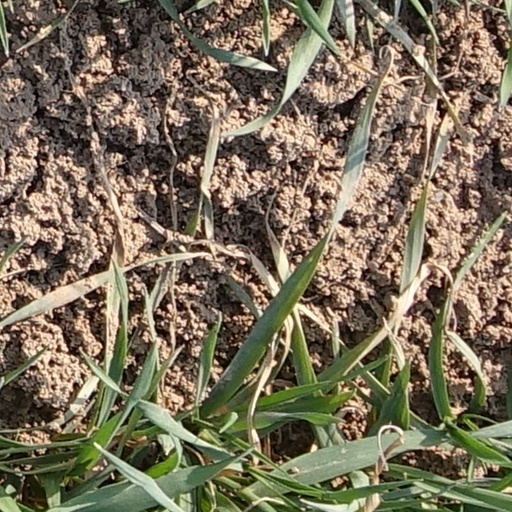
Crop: wheat